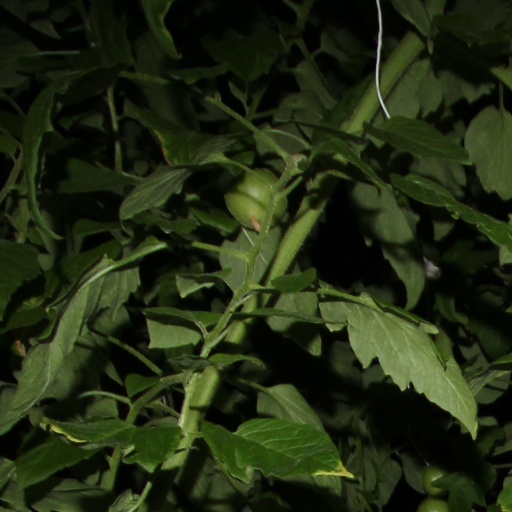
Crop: tomato